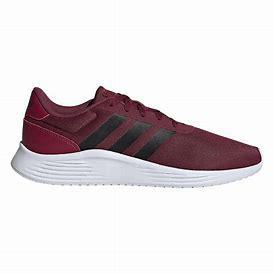
Brand: Adidas
Model: Lite Racer 2